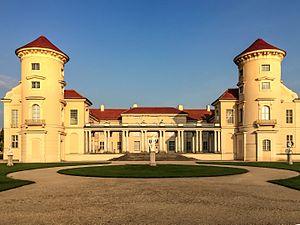
Le château de Rheinsberg se trouve dans la commune d'Allemagne de Rheinsberg à une centaine de kilomètres au nord-ouest de Berlin. Il est situé dans l'arrondissement de Prignitz-de-l'Est-Ruppin. Ancienne résidence de jeunesse de Frédéric le Grand, c'est un exemple précoce du rococo frédéricien qui fut pris comme modèle pour Sans-Souci.
La maison de Hohenzollern [ˈhoːəntsɔlɐn] est une famille impériale et royale européenne qui régna en tant qu'empereurs sur l'Allemagne, en tant que rois sur la Prusse et la Roumanie, en tant que princes-électeurs sur le Brandebourg, en tant que margraves sur Schwedt, Bayreuth, Kulmbach et Ansbach, en tant que burgraves sur Nuremberg, en tant que comtes puis princes sur la Principauté de Hohenzollern-Hechingen et en tant que princes sur la Principauté de Hohenzollern-Sigmaringen.